Subscription school

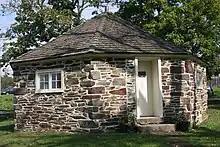
The Wrightstown Octagonal Schoolhouse in Pennsylvania was home to a subscription school from 1802 to 1850.

A subscription school was a type of private school that operated in the 19th century in rural areas of the United States before the rise of common schools, and also in parts of the United Kingdom.